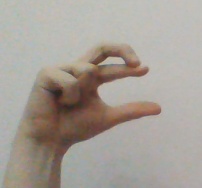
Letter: thal